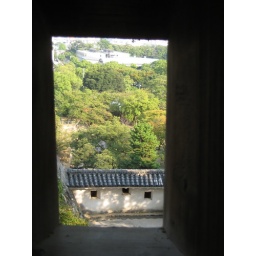
Looking through an arrow slit in the castle wall